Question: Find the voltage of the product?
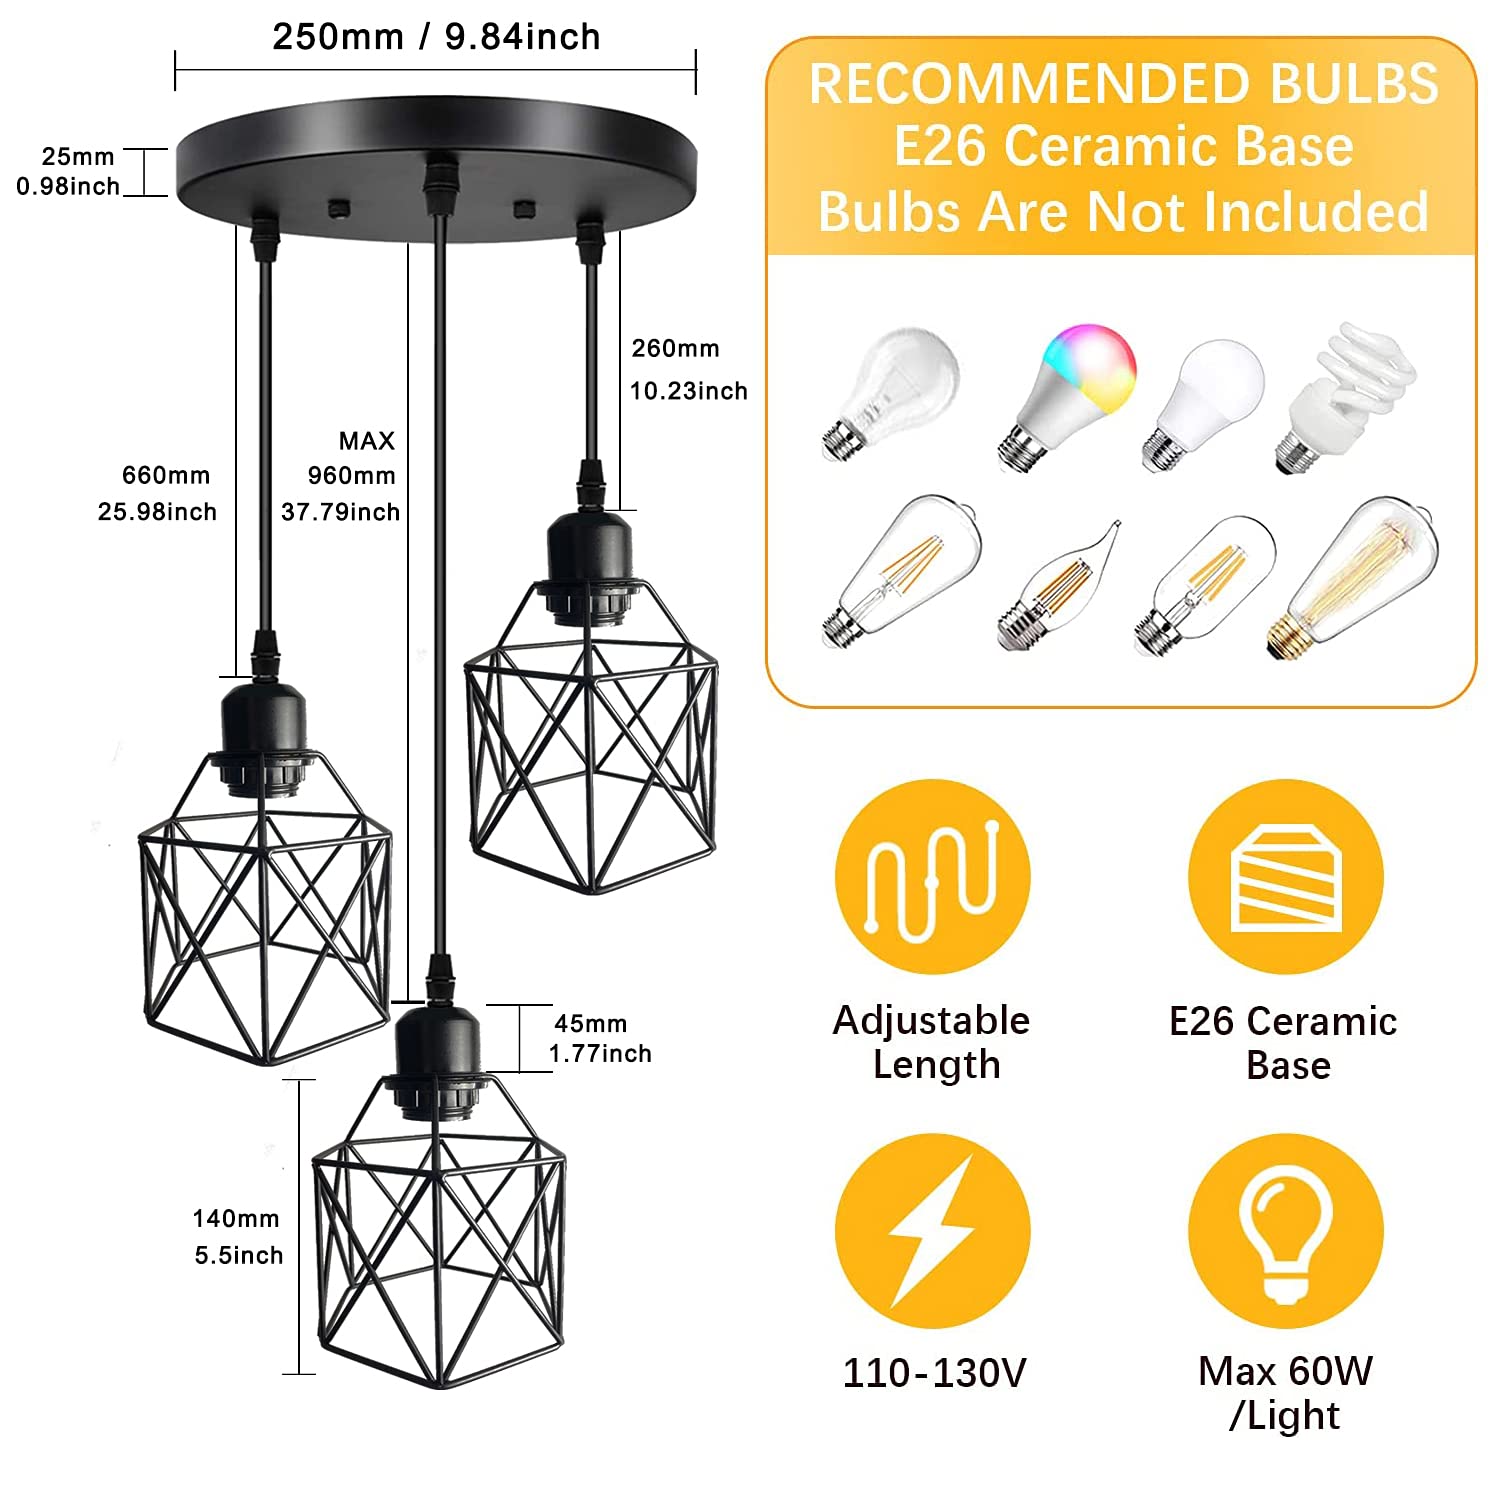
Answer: [110.0, 130.0] volt